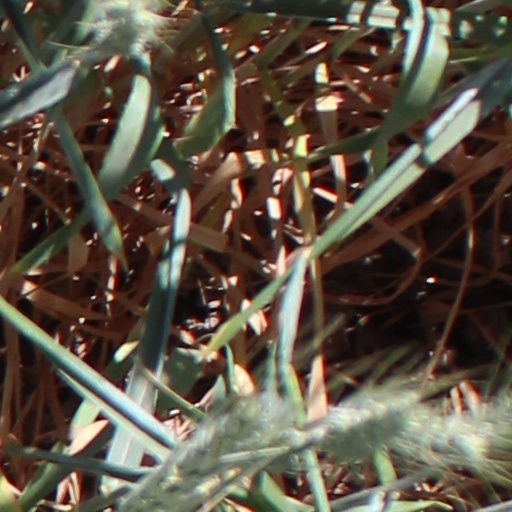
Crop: wheat